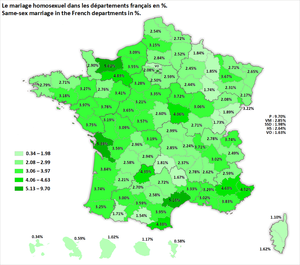
Le mariage homosexuel dans les départements français par pourcentage.